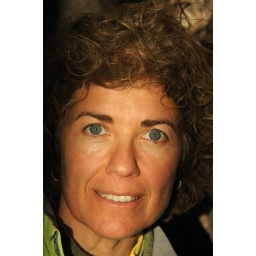
Light from the church window glows in Dorit's face